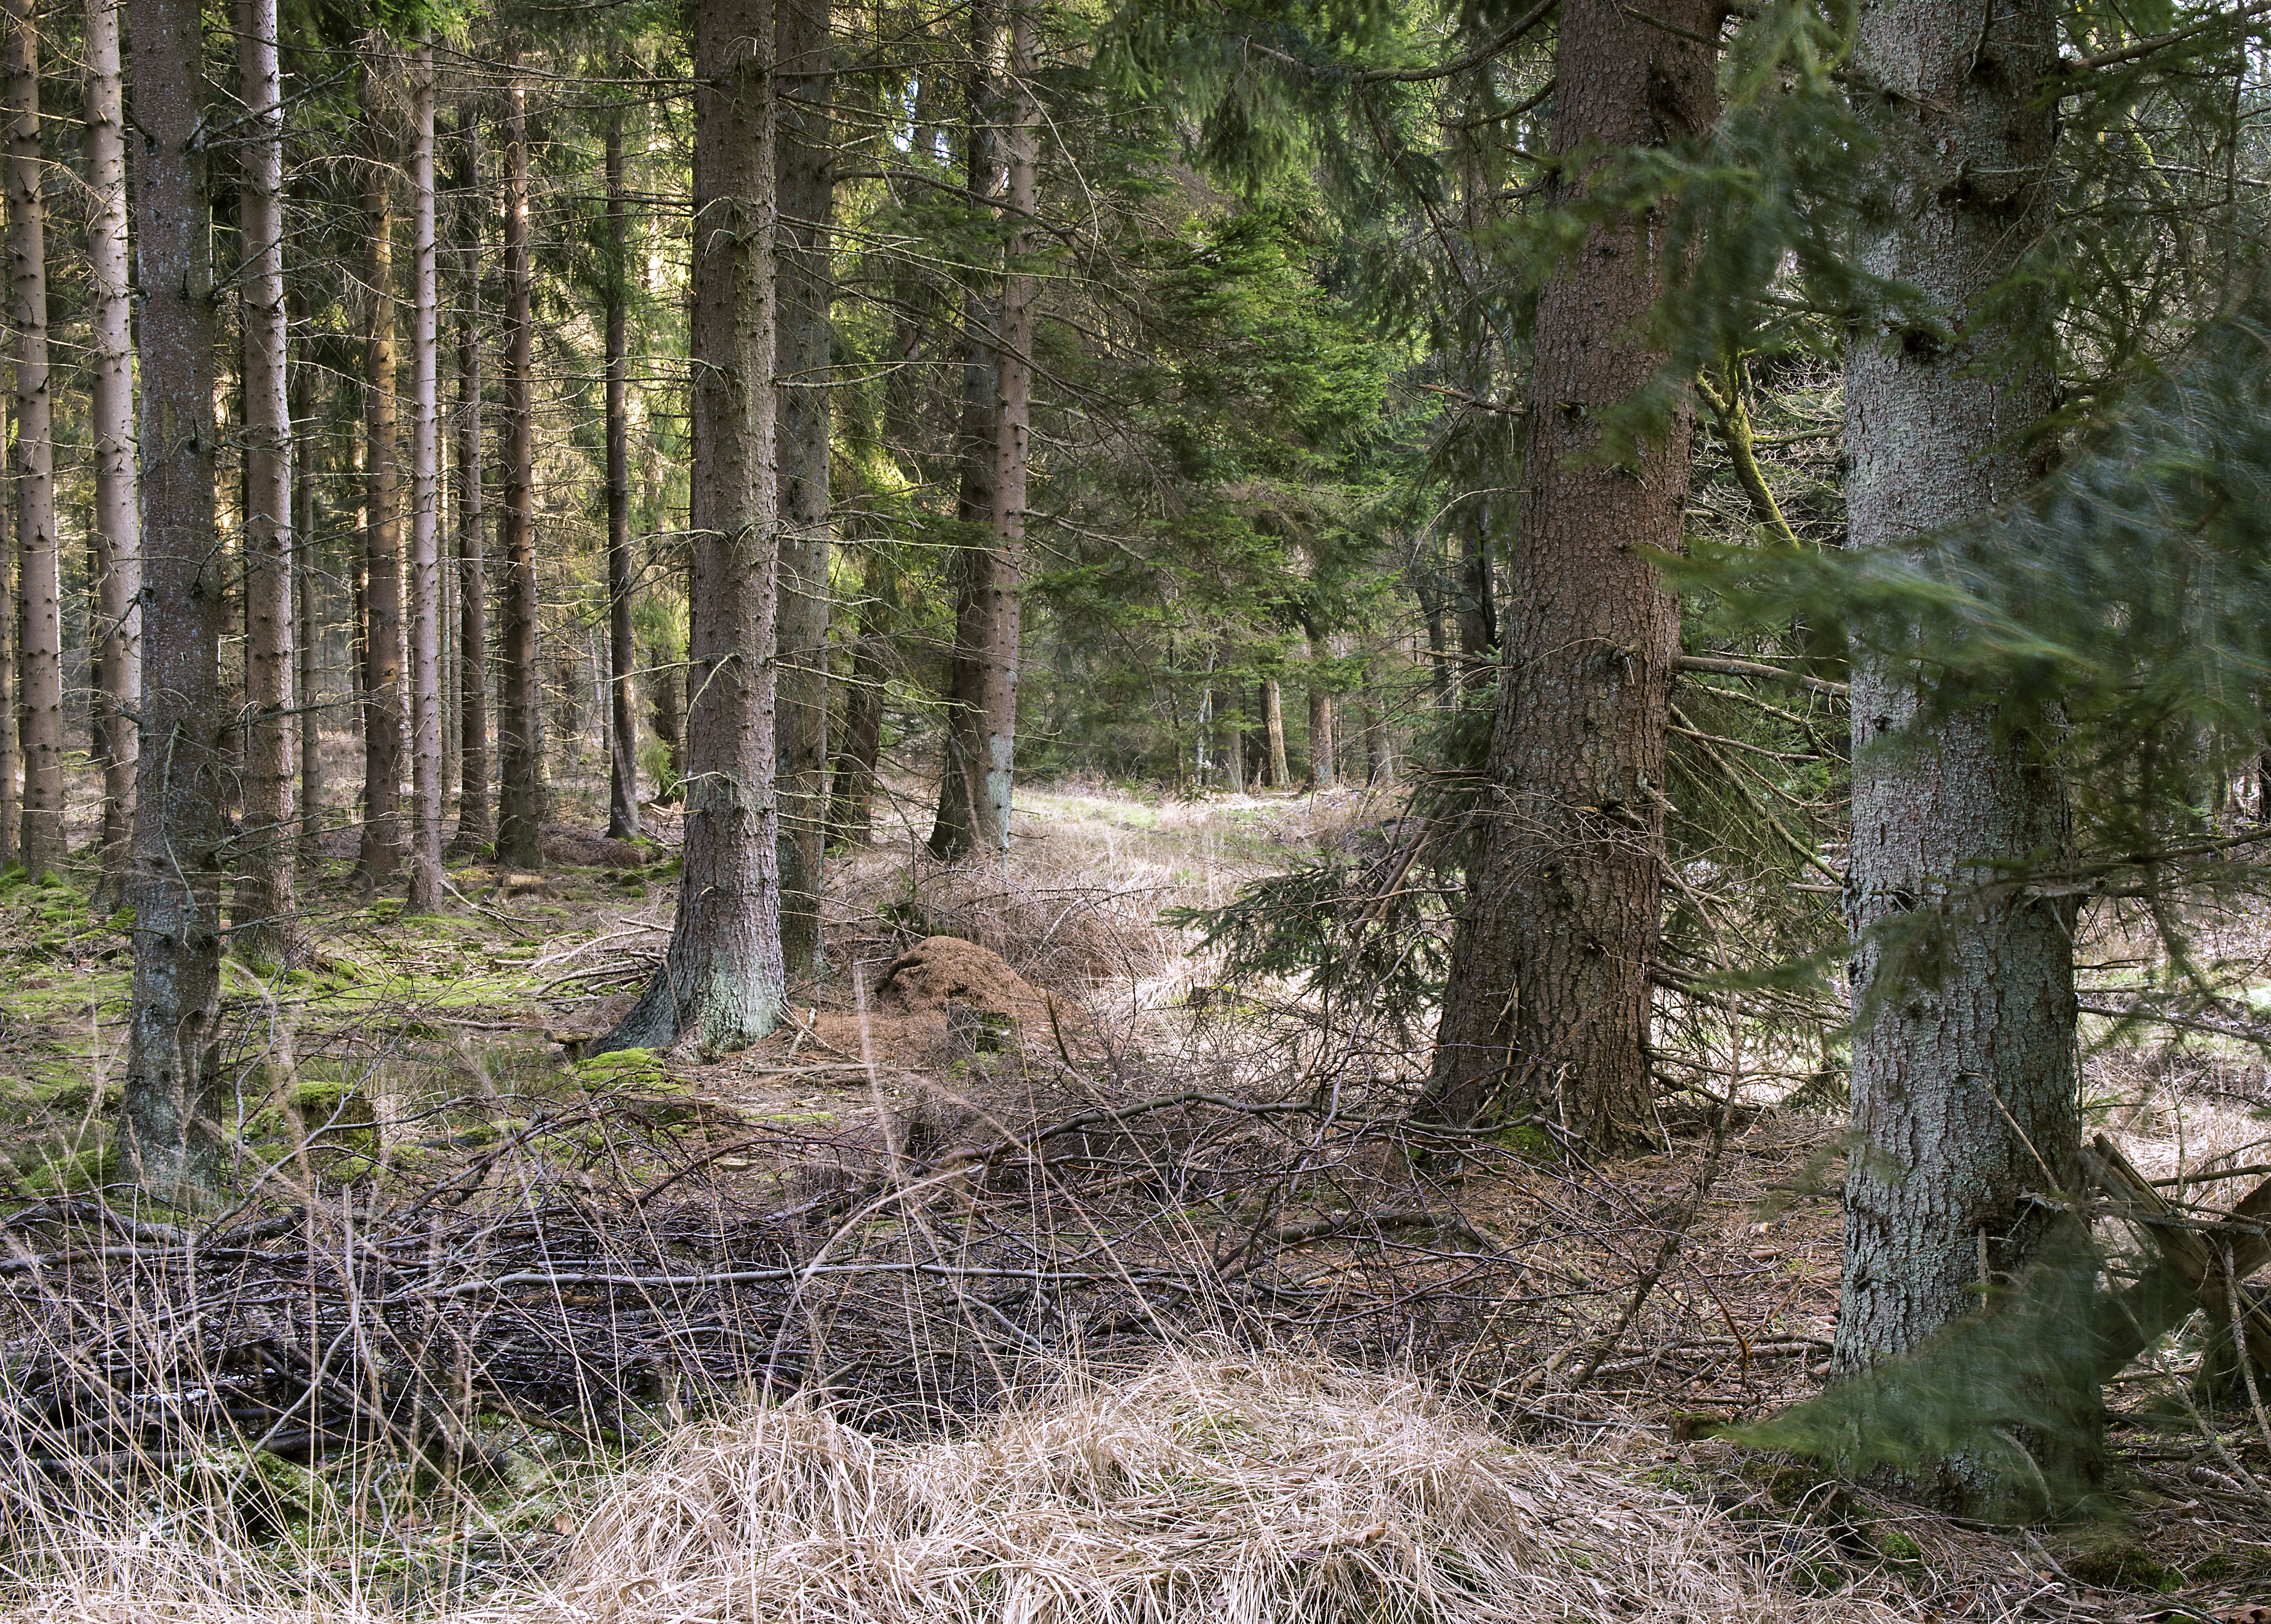
tree, forest, wilderness, winter, trail, green, colorful, sunny, spruce, pines, deciduous, germany, koln, woodland, habitat, ecosystem, wald, bensberg, k nigsforst, bergishgladbach, biome, old growth forest, natural environment, woody plant, temperate broadleaf and mixed forest, temperate coniferous forest